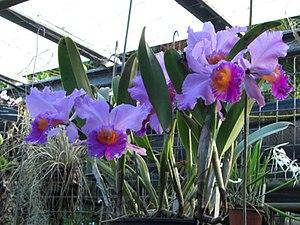
Plante jardin botanique de Cairns, Queensland.